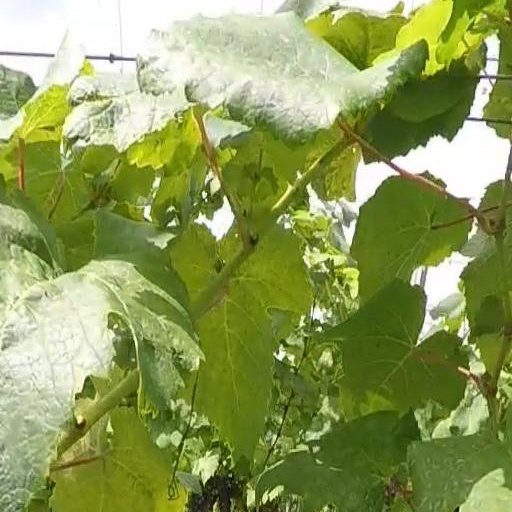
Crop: grape